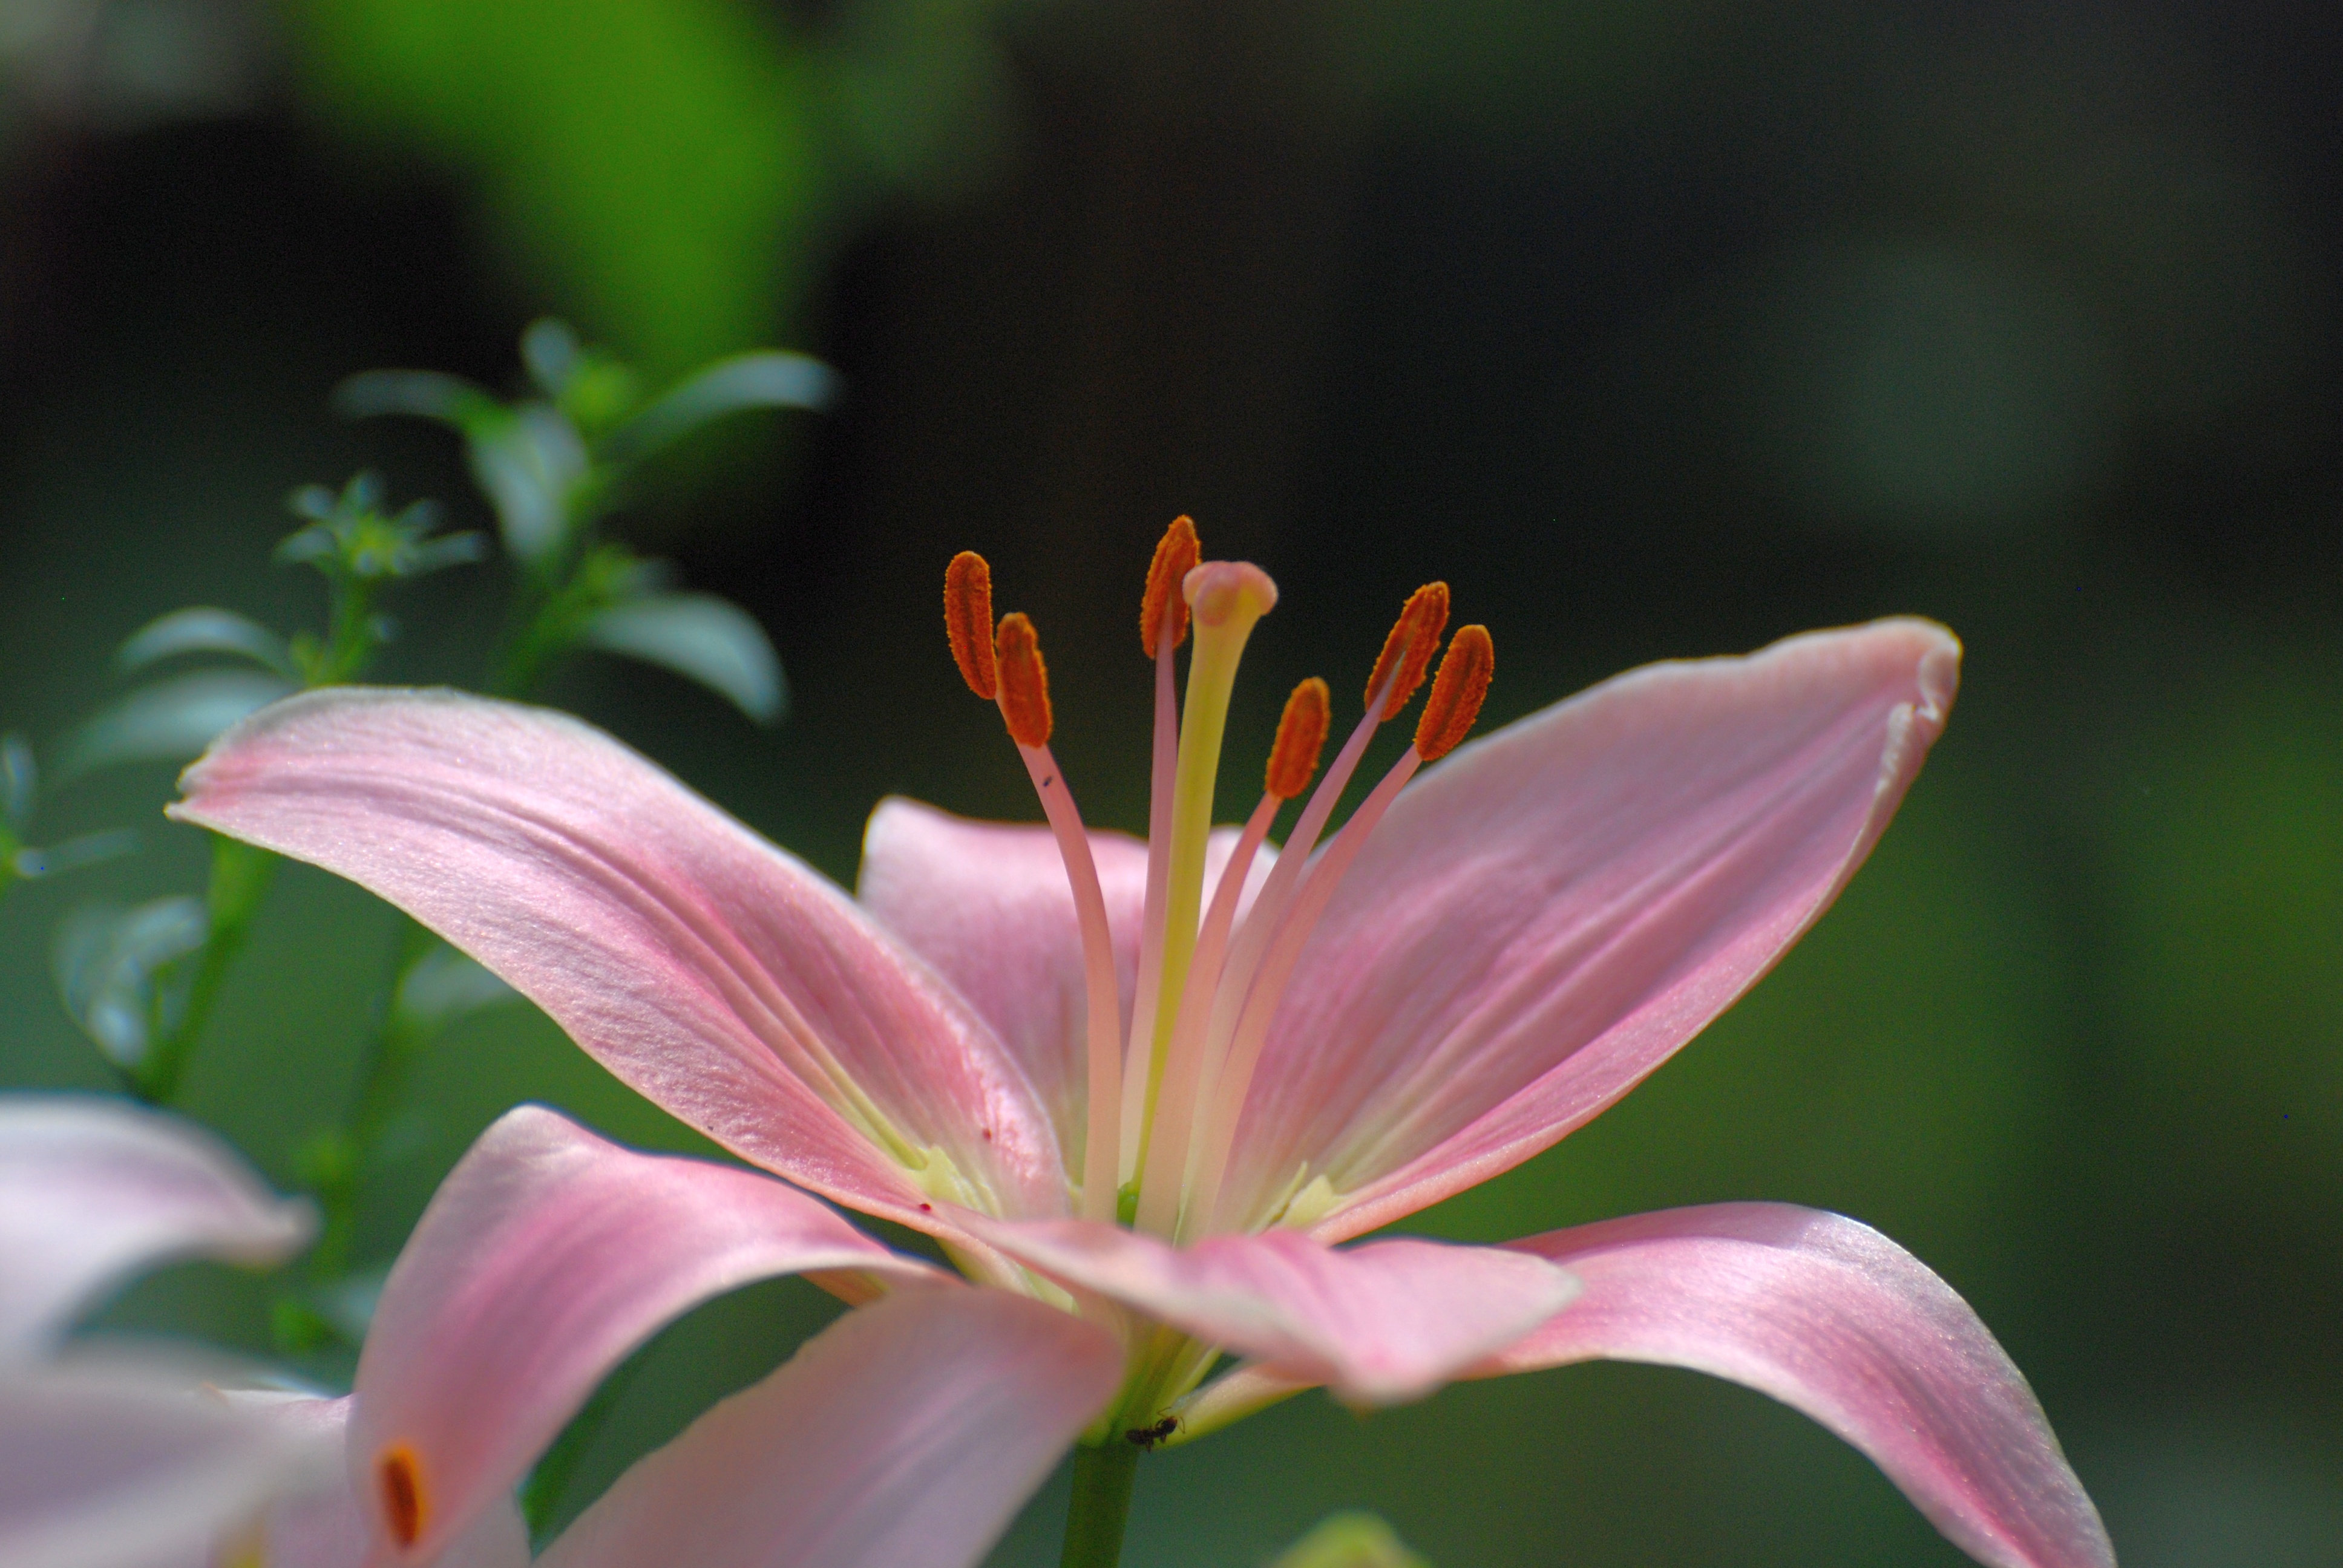
nature, blossom, plant, photography, flower, petal, botany, nikon, flora, wildflower, flowers, close up, moscow, lily, russia, d80, naturesfinest, moskau, supershot, nikond80, moscou, bej, macromarvels, macro photography, flowering plant, plant stem, land plant